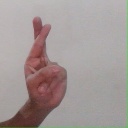
अक्षर: र